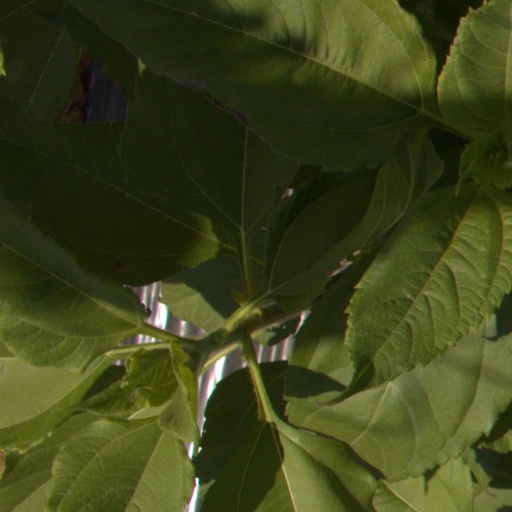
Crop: Jerusalem artichoke